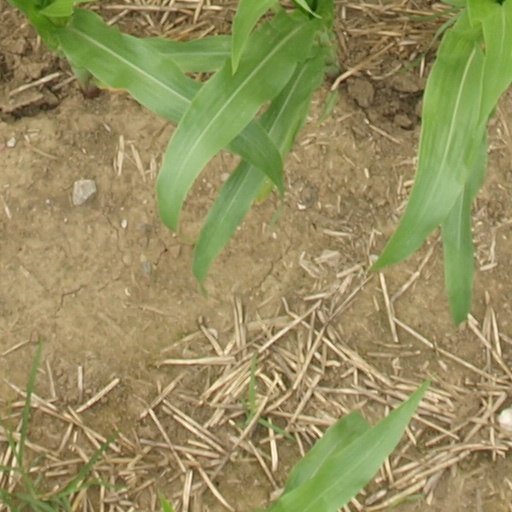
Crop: maize; corn